Joseph M. Minard

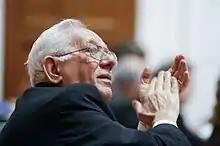
Minard in 2004

Joseph M. Minard (January 5, 1932 – January 17, 2022) was an American politician from West Virginia. A Democrat, he was a member of the West Virginia Senate, representing the 12th district from 1990 until 1994, and again from 1998 until 2013. He was a Delegate in the West Virginia House of Delegates from his appointment in 1983 through 1990. Minard was also the President Pro Tempore of the West Virginia Senate. He died on January 17, 2022, at the age of 90.